Dani Rovira (footballer)

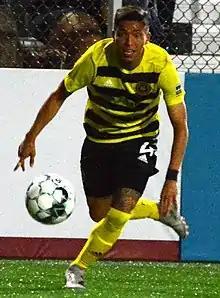
Rovira with Pittsburgh Riverhounds in 2021

Daniel Rovira (born 15 December 1996) is a Colombian footballer who plays as a defender for USL Championship club Rhode Island FC.